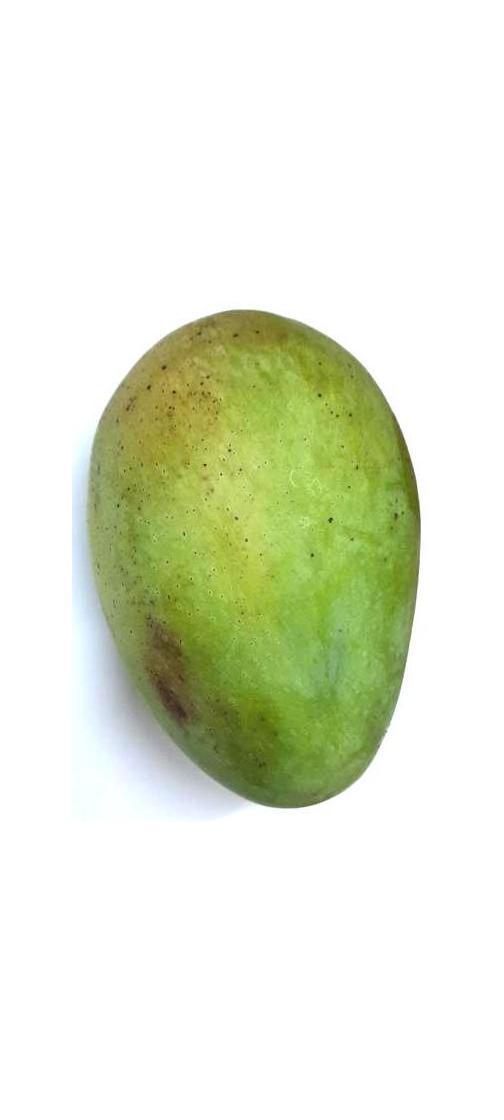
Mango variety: Fazli Shurmai